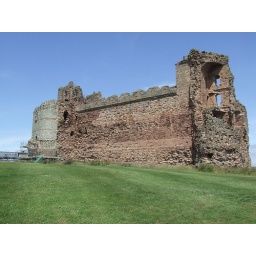
The east tower is closest and the green basalt mid tower under repair in the distance.